Wade Davis (baseball)

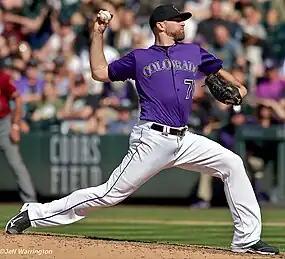
Davis pitching for the Colorado Rockies in 2019

In 2015, Davis continued his dominance in the bullpen, pitching almost exclusively in the 8th inning, much like 2014. On August 1, Davis' homerless streak ended at innings, giving up a home run to the Blue Jays' José Bautista. His streak was the second longest in Royals history, and the longest such streak by a reliever. On September 22, Davis was selected by manager Ned Yost as the Royals' new closer, as the Royals announced that Greg Holland was done for the year and possibly all of 2016 due to pending Tommy John surgery. On October 23, Davis forced Blue Jays slugger and 2015 American League MVP Josh Donaldson to ground out to Mike Moustakas at third base, which was the final out to secure the Royals' second consecutive American League Championship Series title. Davis later recorded the final three outs of the 2015 World Series, as the Royals defeated the New York Mets in five games.